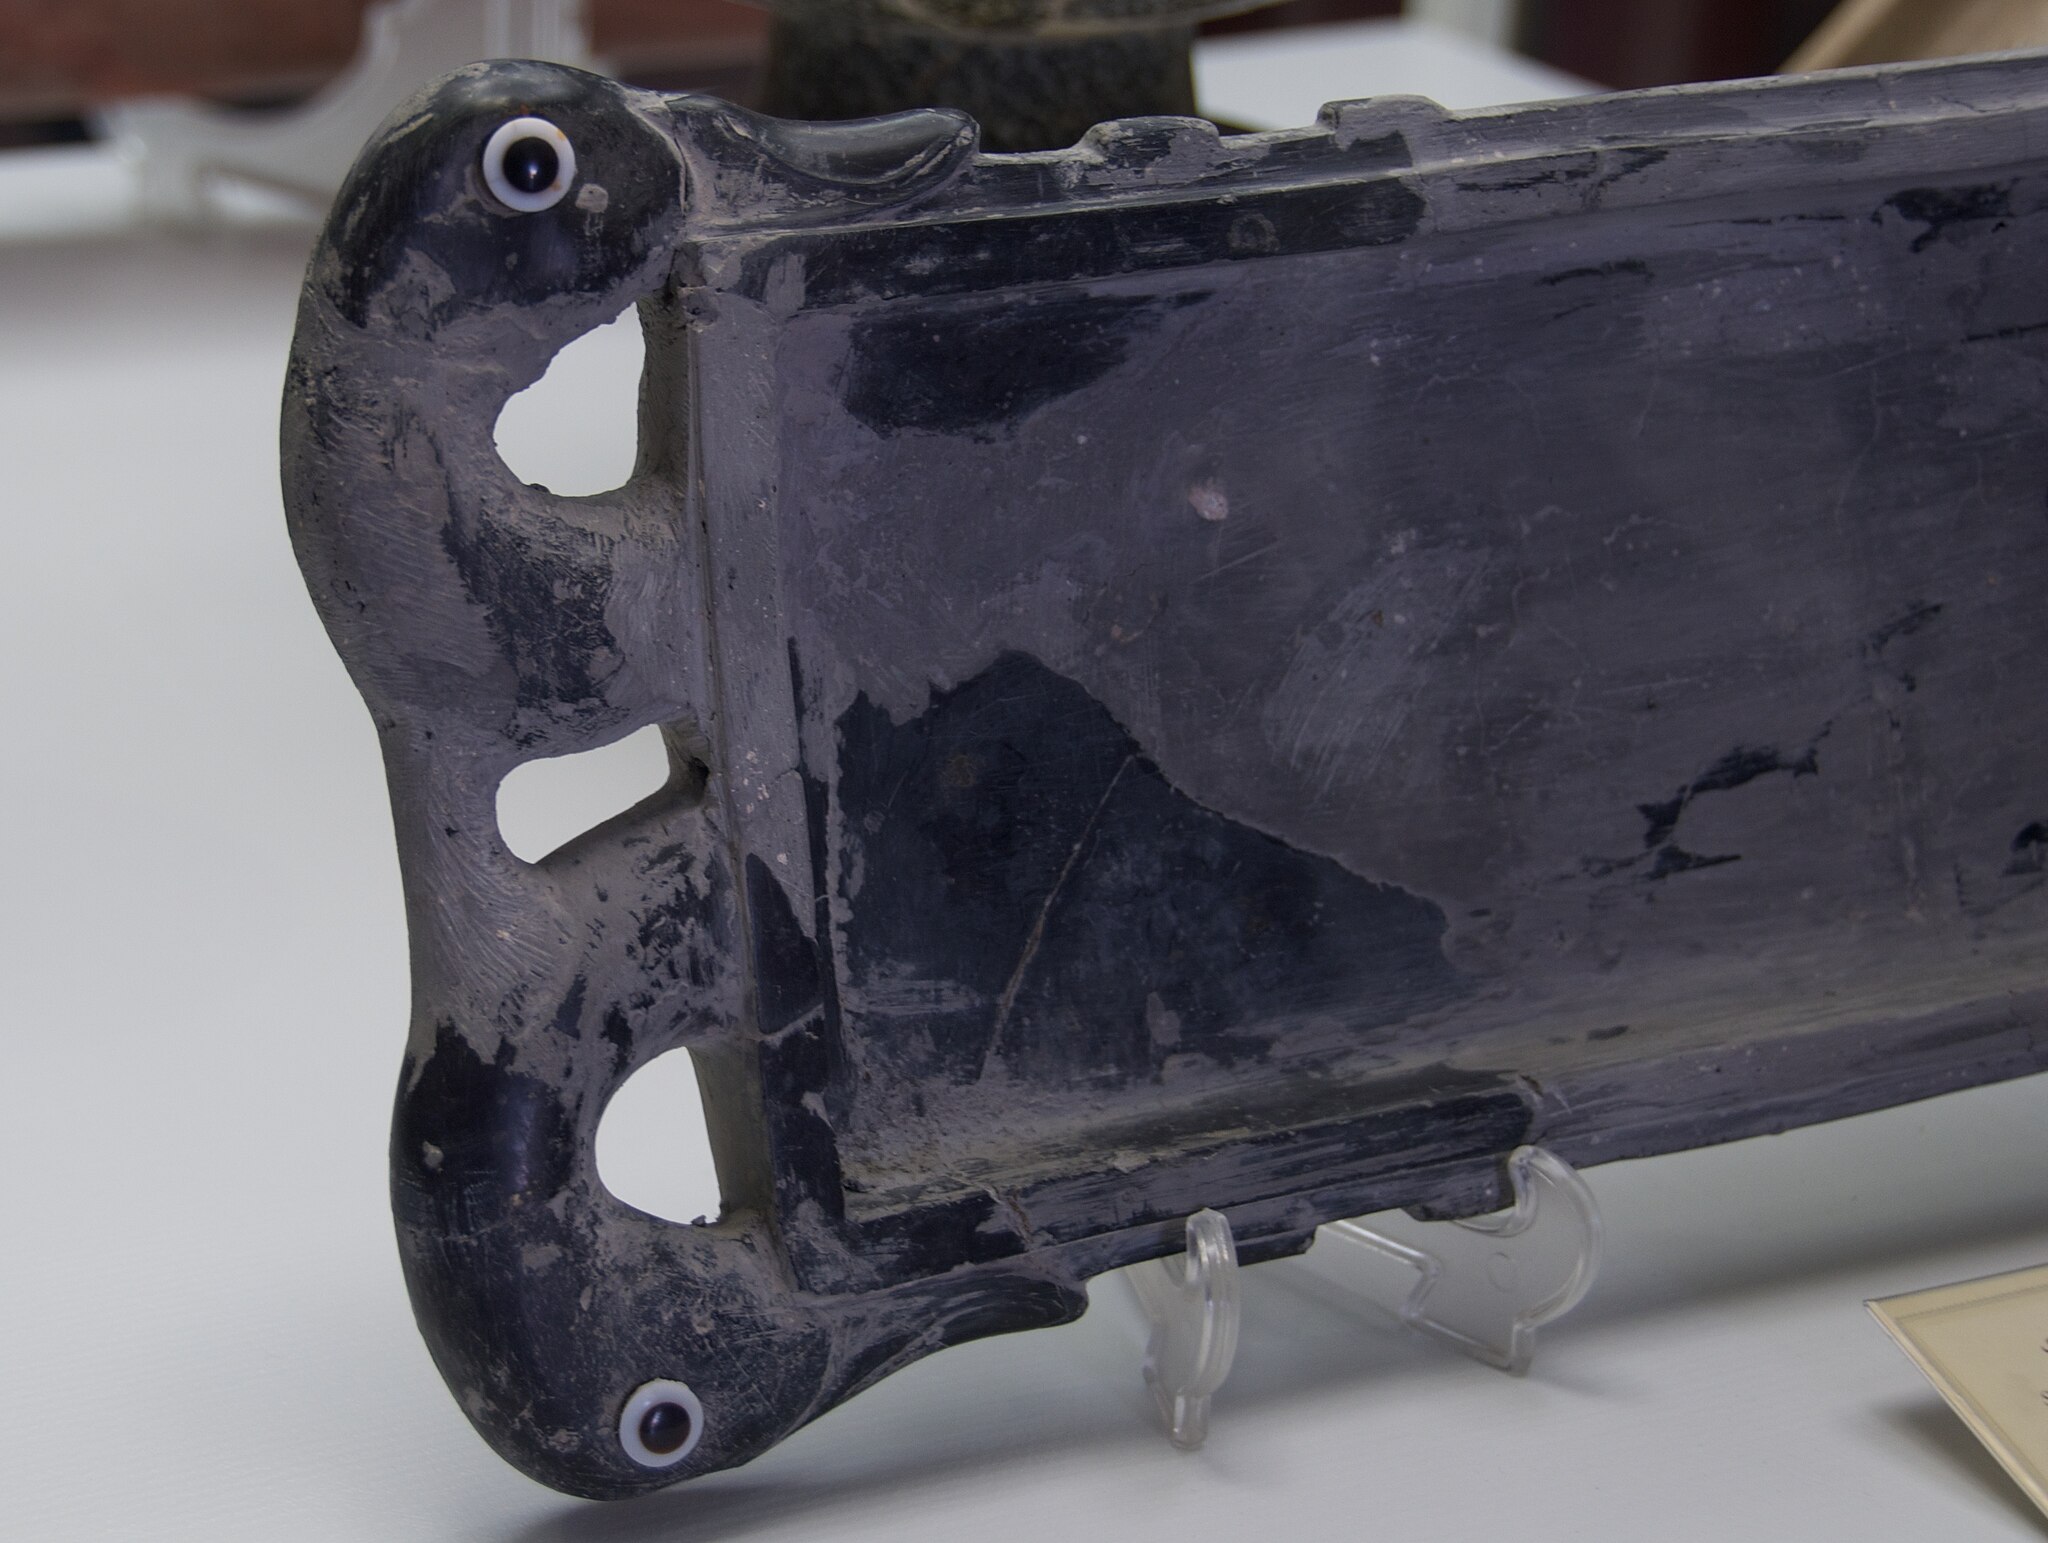
Title: Stone Dish with Duck Motif (4695993298)
Description: Achaemenid Period (ca. 550–330 BCE). In the museum at Persepolis, Iran
Date: 2010-04-19 11:56
Categories: Taken with Nikon D300, Museum of Persepolis, Flickr images reviewed by File Upload Bot (Magnus Manske)